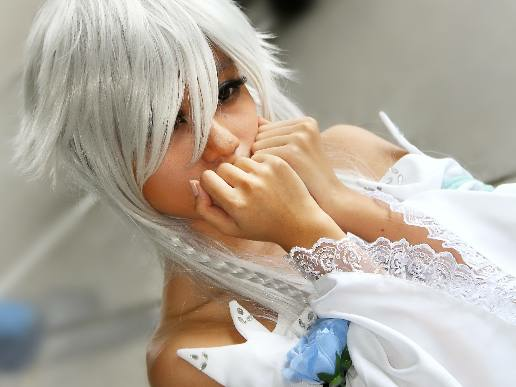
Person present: Yes